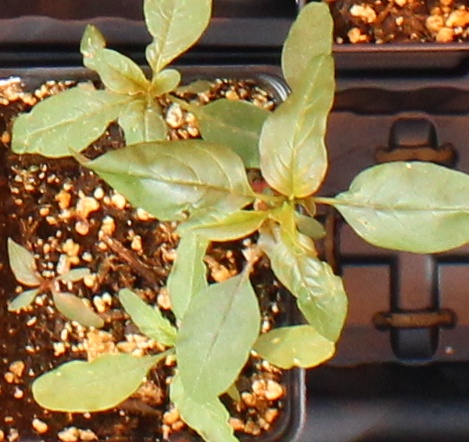
Label: Waterhemp